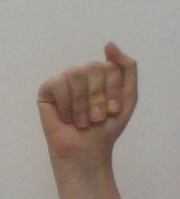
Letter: saad